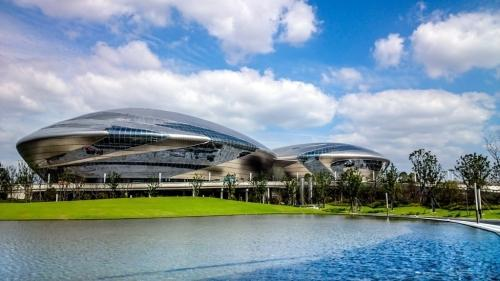
地标名称：江苏大剧院
所在城市：南京市·建邺区